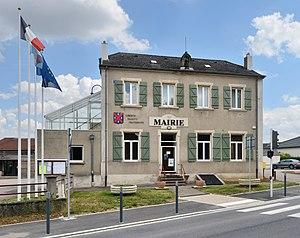
Mairie de Mondorff, département de la Moselle, France.Lëtzebuergesch: Gemengenhaus vu Mondorff am Departement Moselle, Frankräich.